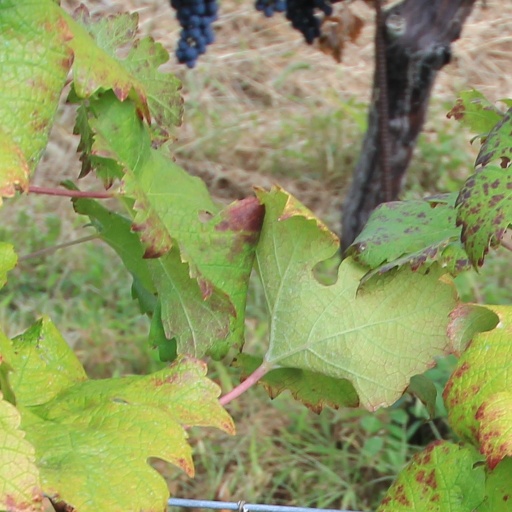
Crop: grape